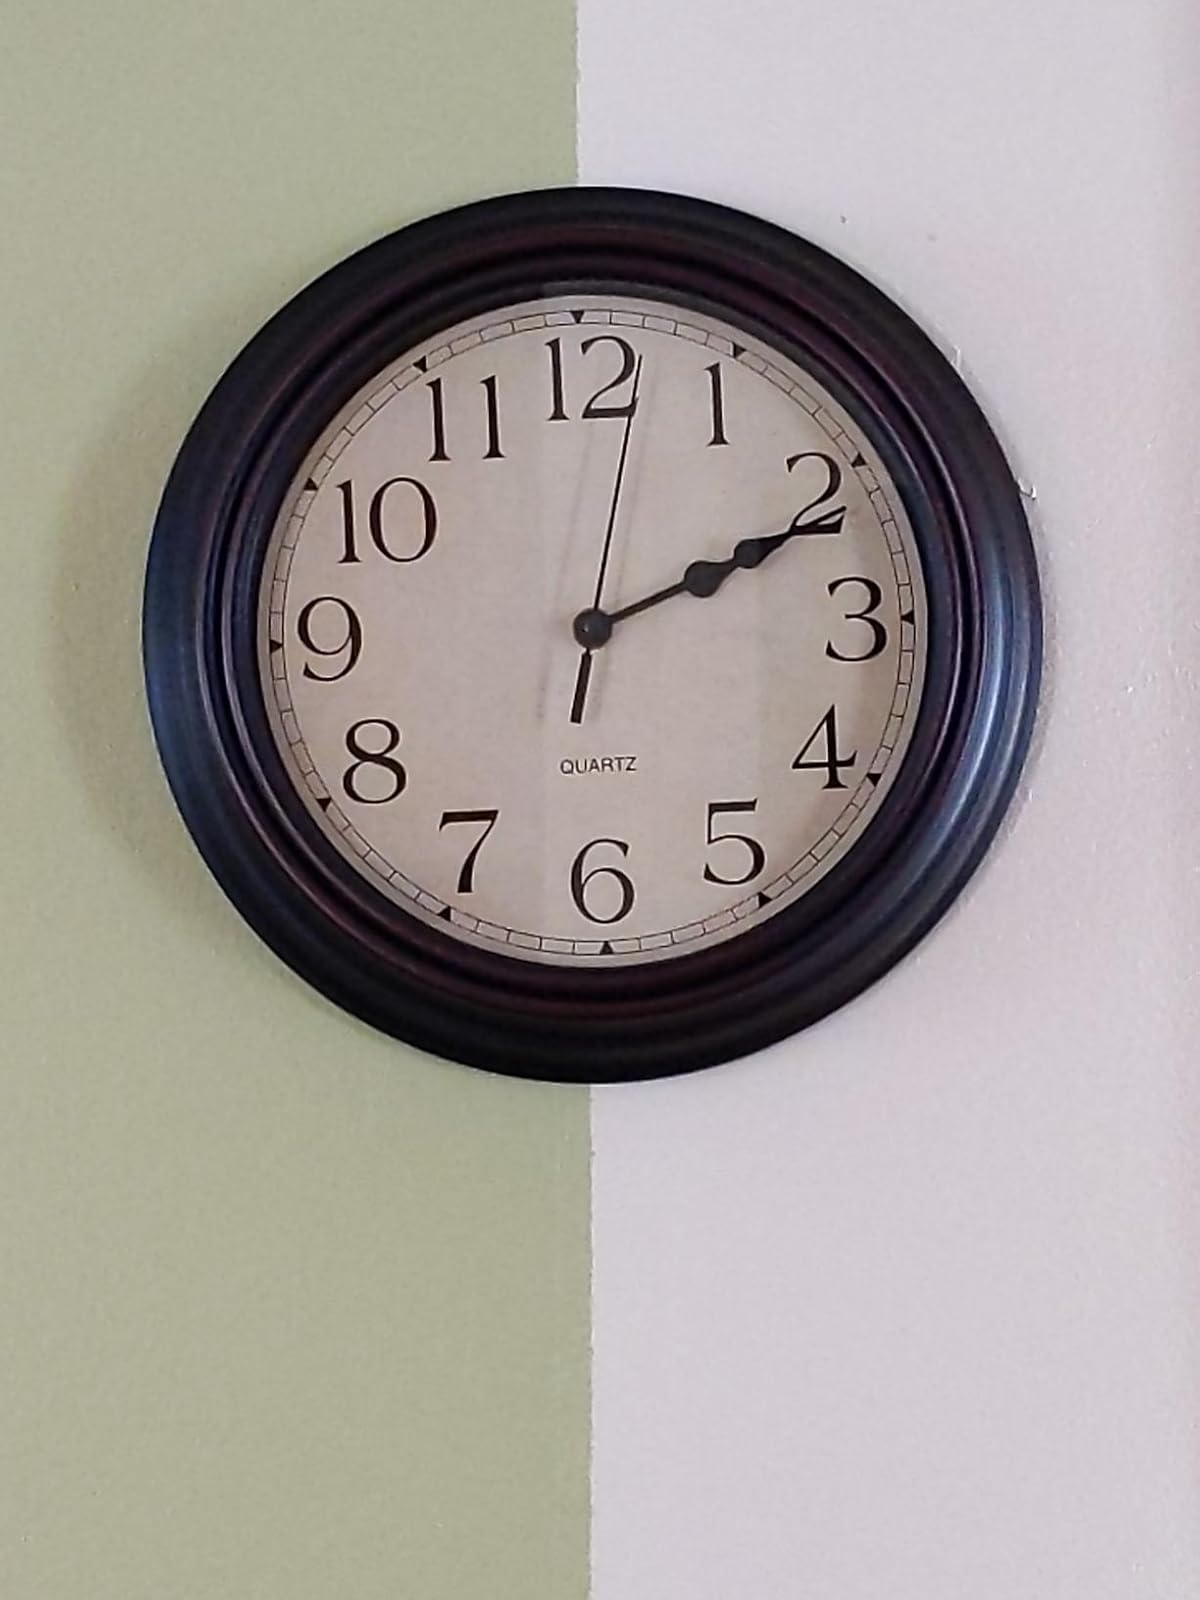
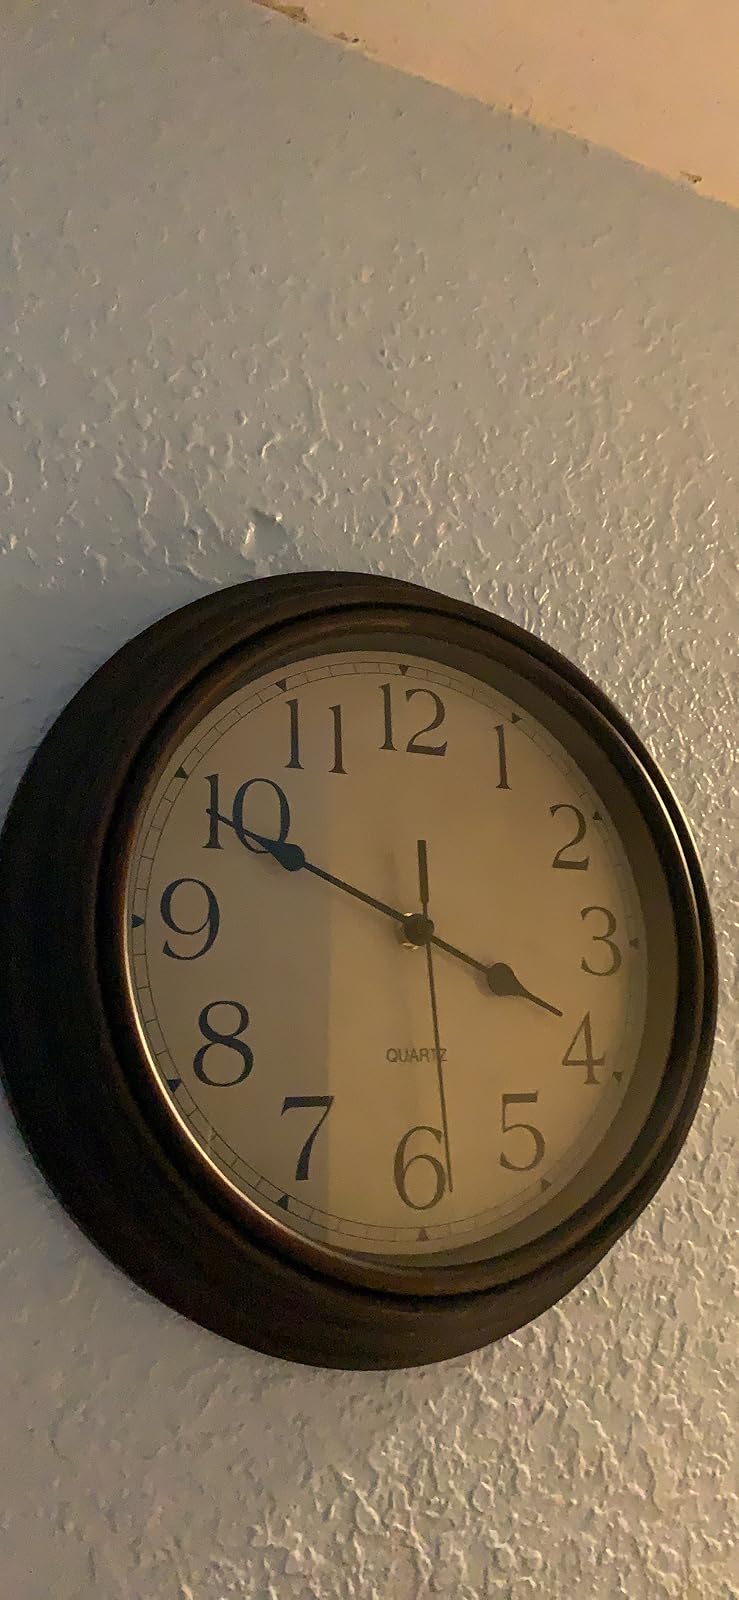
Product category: clock
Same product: yes